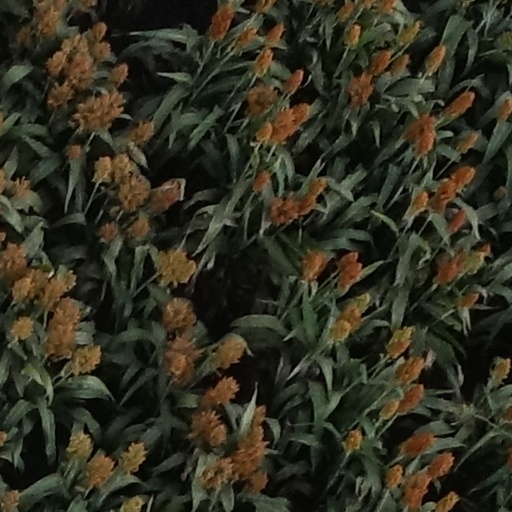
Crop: sorghum